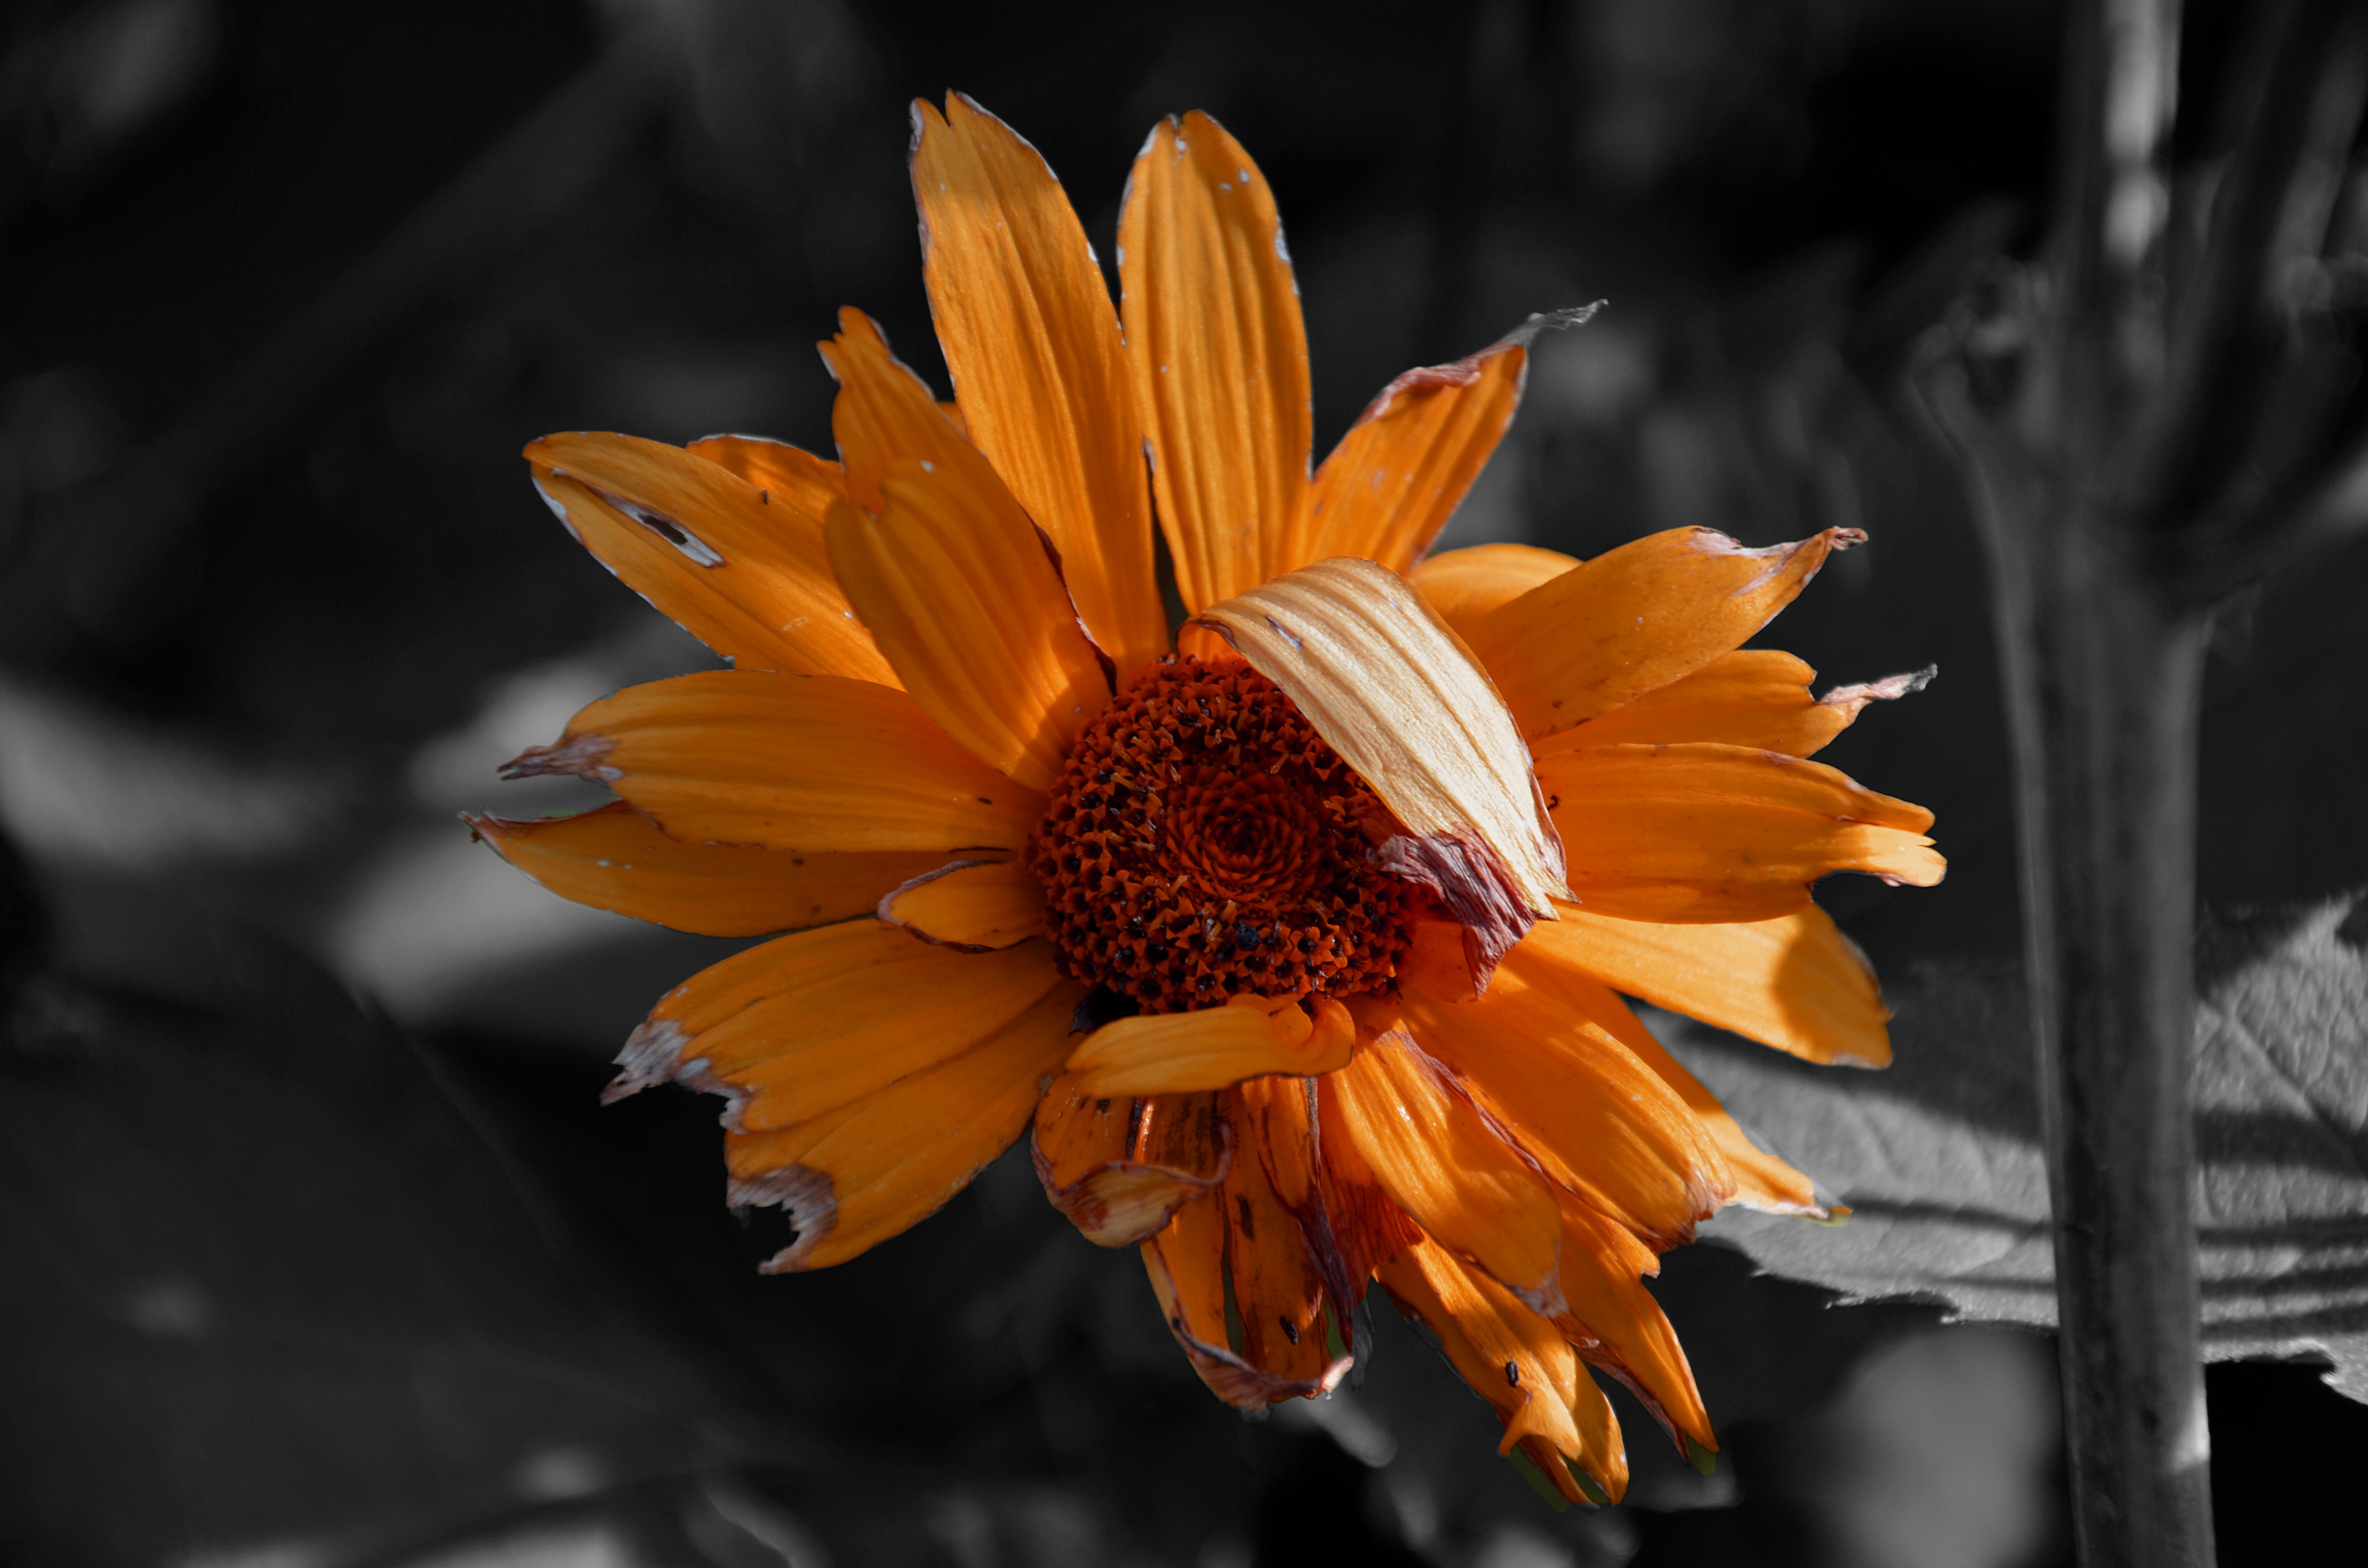
nature, plant, photography, sunlight, leaf, flower, petal, orange, macro, autumn, botany, yellow, flora, plants, flowers, close up, flowering, macro photography, flowering plant, daisy family, plant stem, land plant